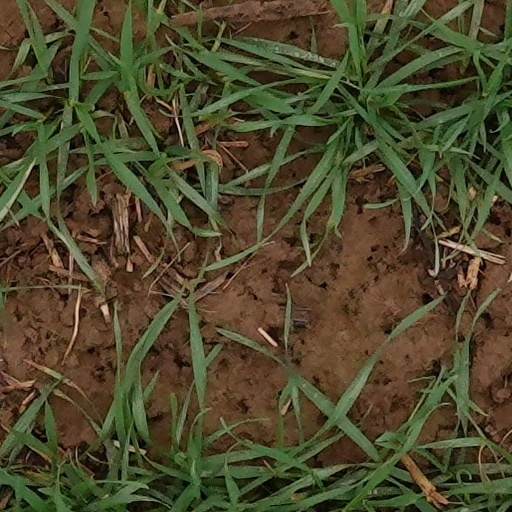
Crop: wheat